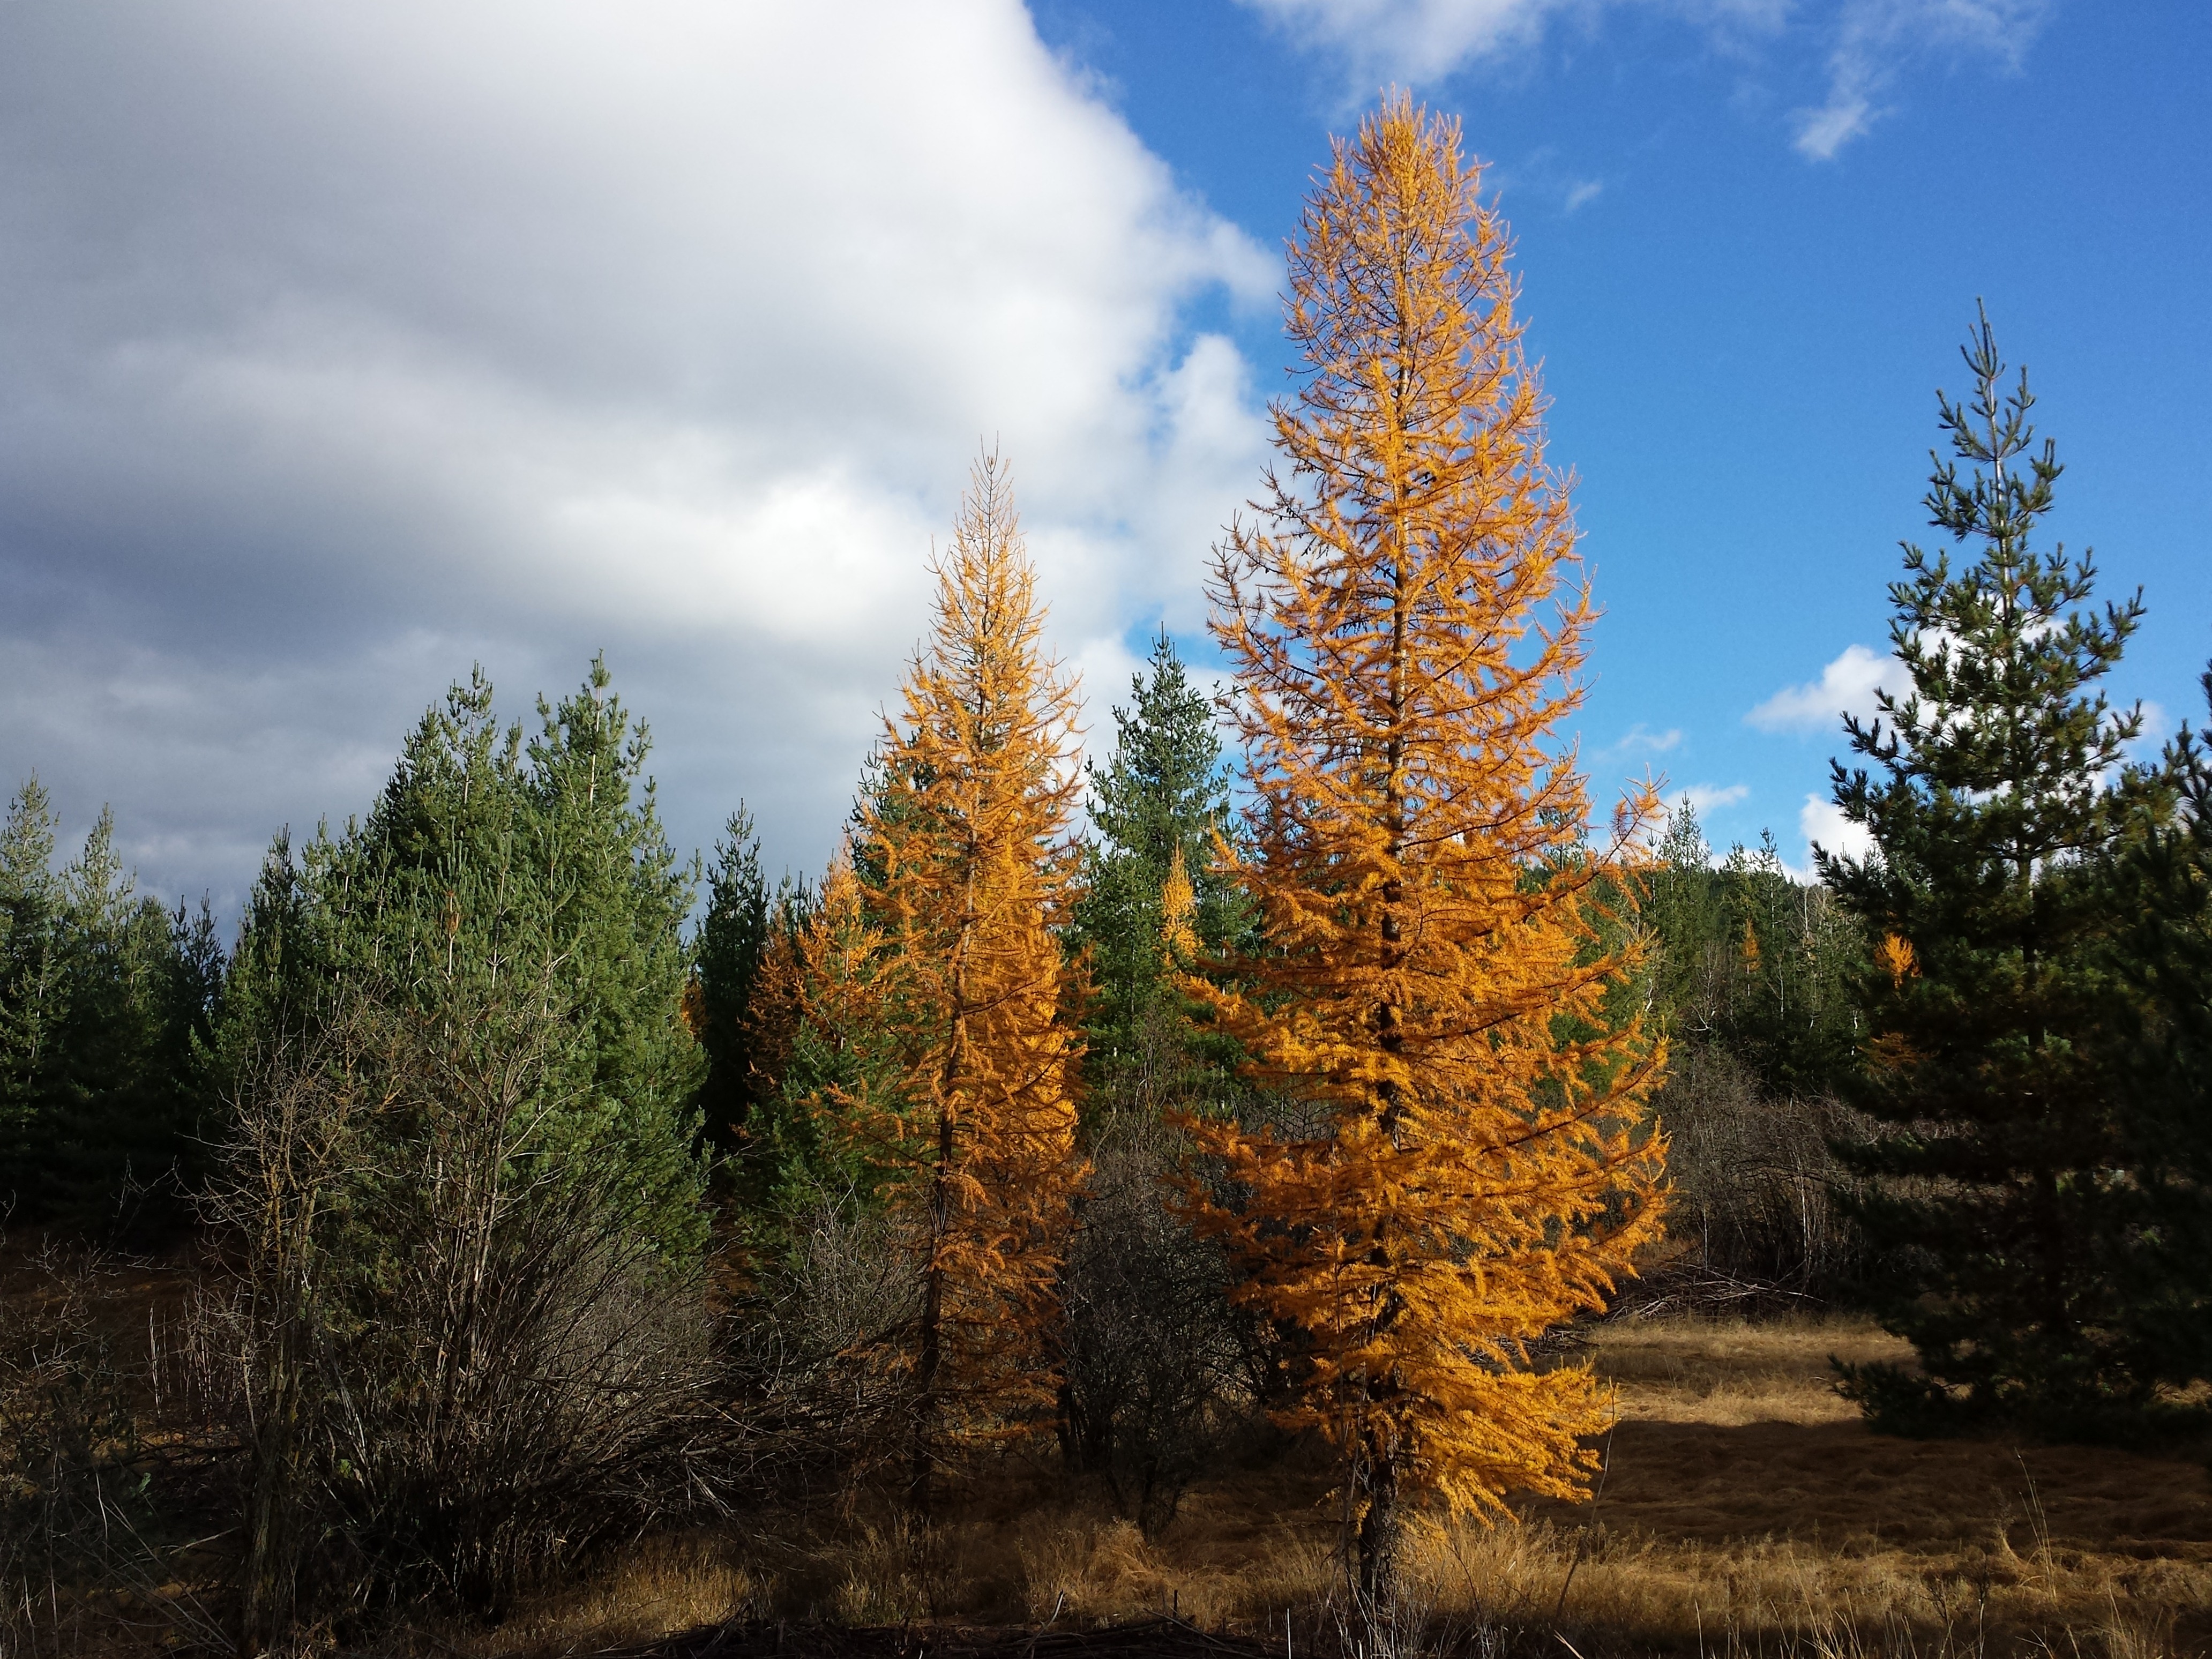
landscape, tree, nature, forest, wilderness, cloud, plant, sky, leaf, pine, evergreen, autumn, scenery, fir, conifer, spruce, deciduous, grove, larch, ecosystem, maidenhair tree, biome, scenic view, pine family, woody plant, temperate broadleaf and mixed forest, temperate coniferous forest, spruce fir forest, tropical and subtropical coniferous forests, tamarack trees, larch trees, idaho forest, northern idaho